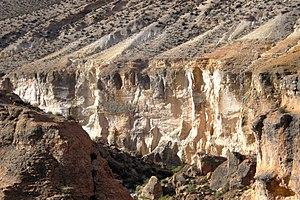
Rio Tignamar depuis la Rte A321, Commune de Putre, région XIII, Chili.